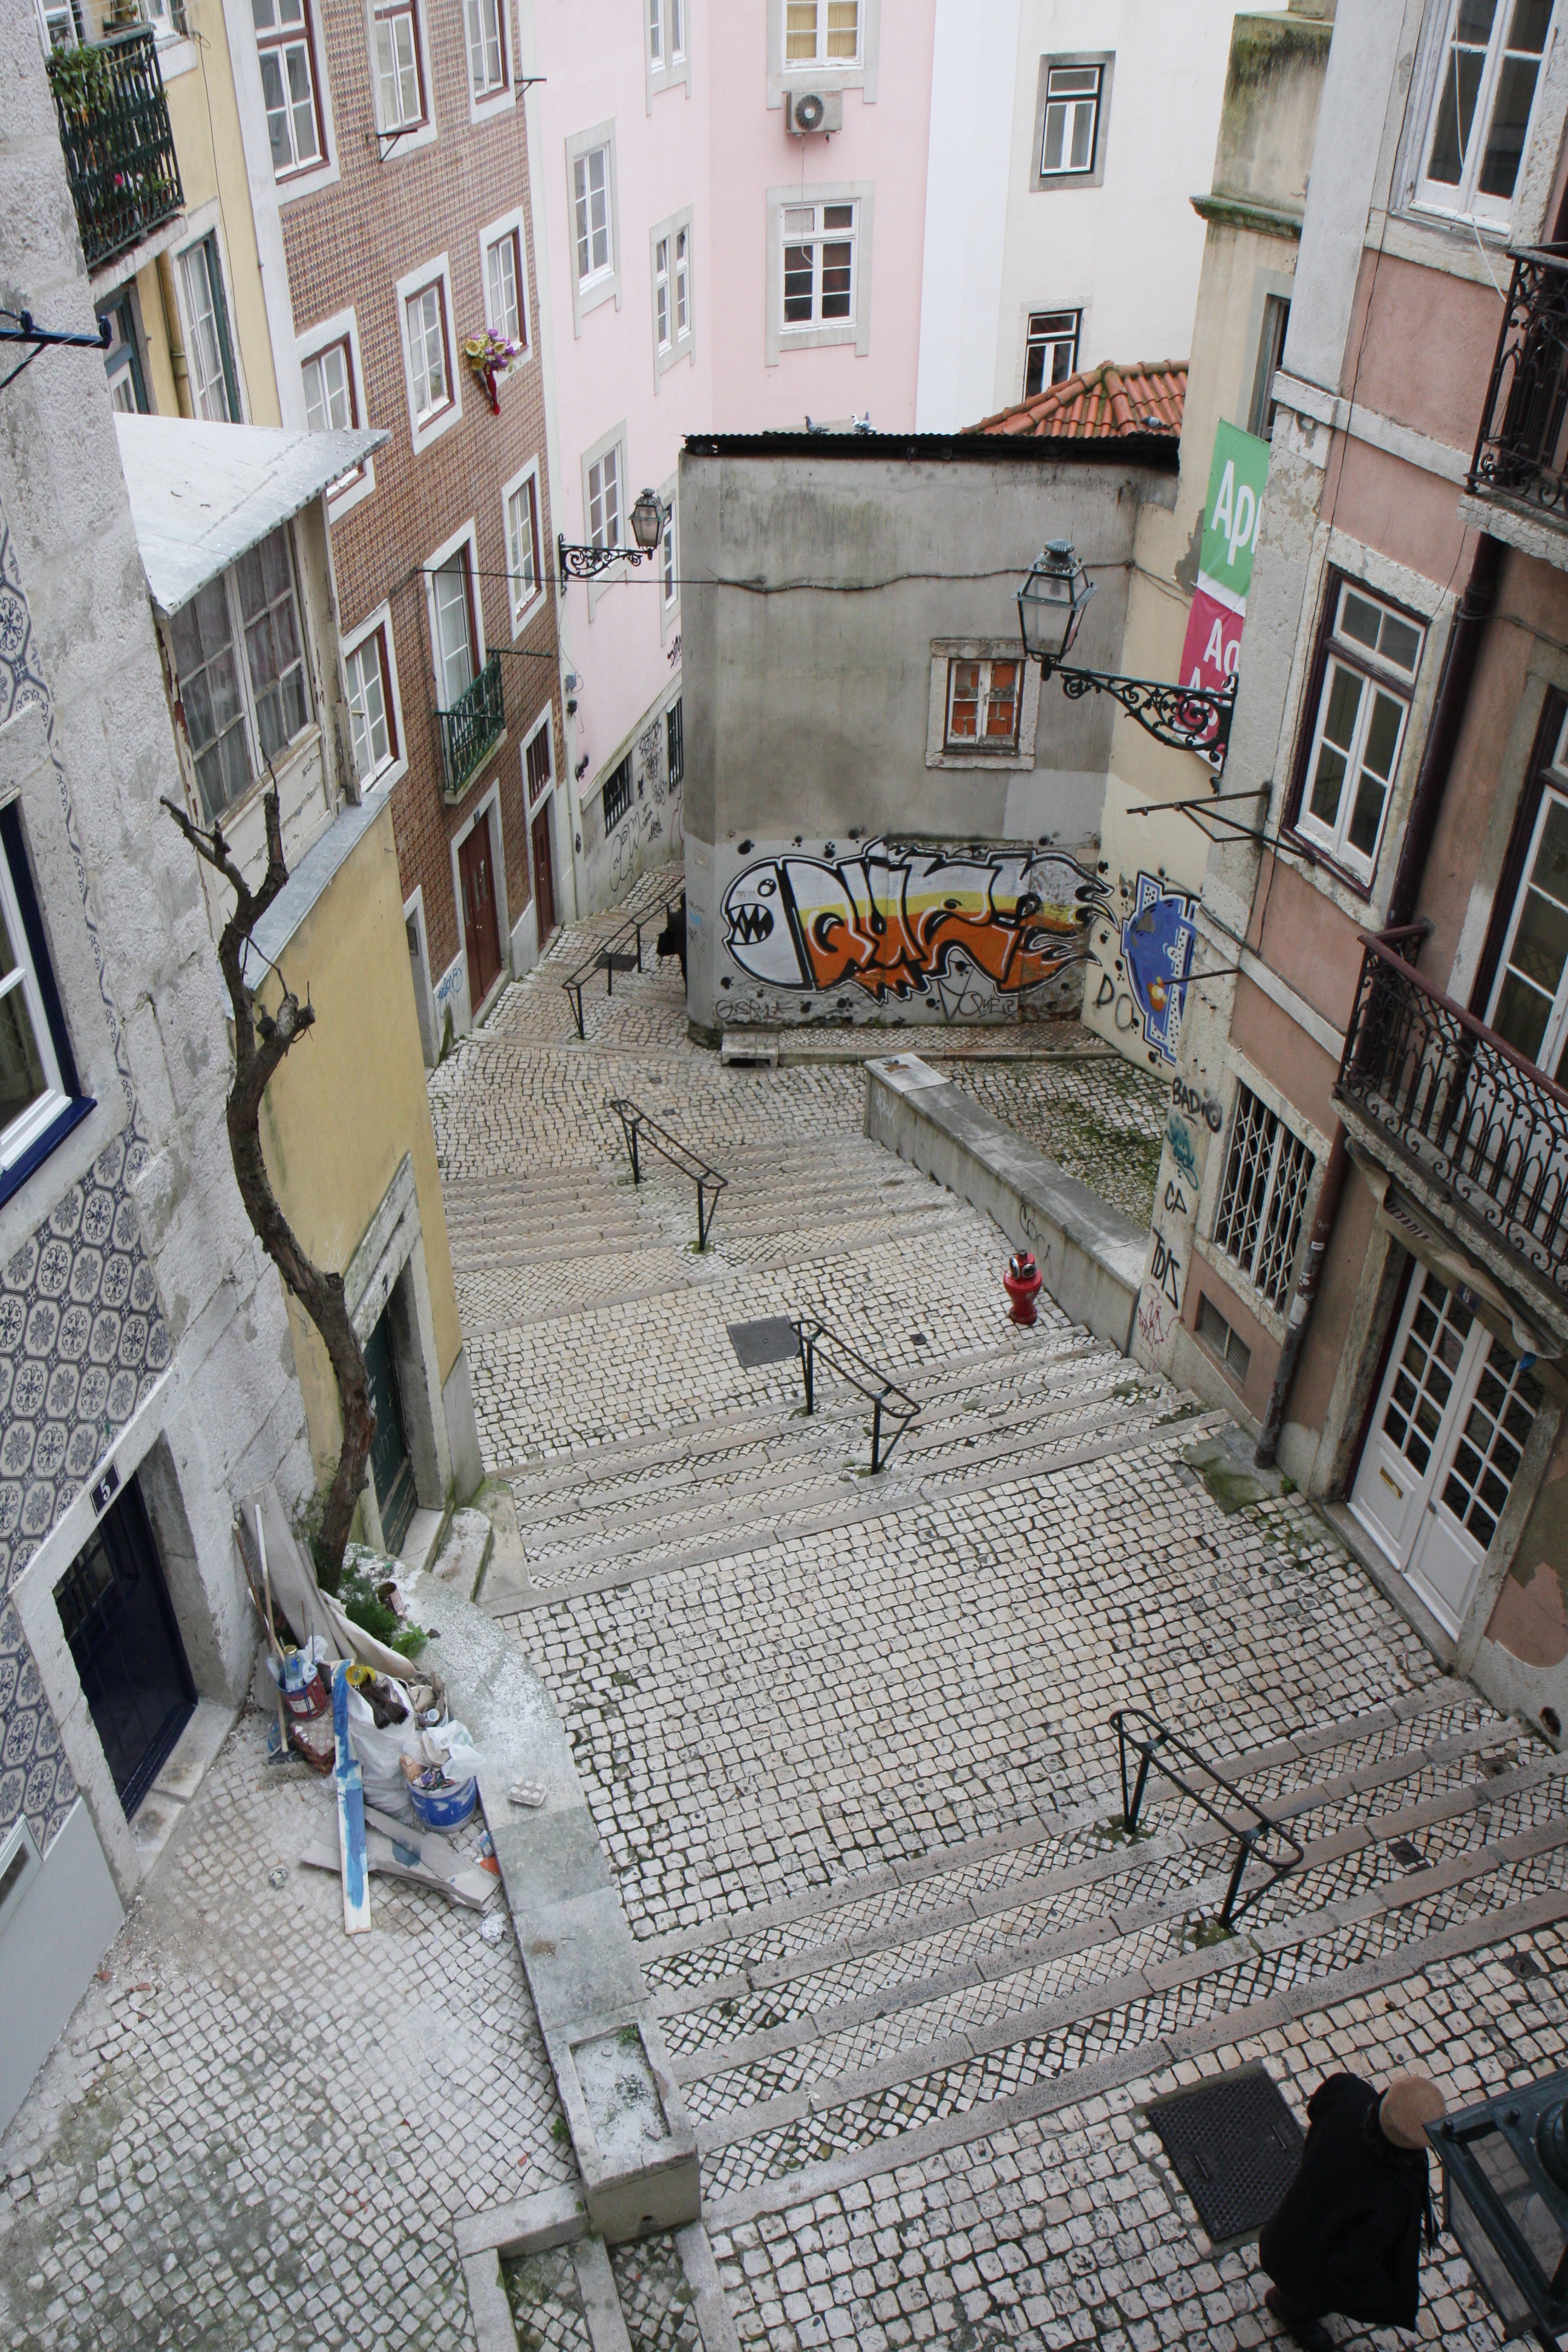
landscape, road, street, city, wall, staircase, graffiti, art, buildings, houses, tiles, portugal, center, roofs, lisbon, neighbourhood, urban area